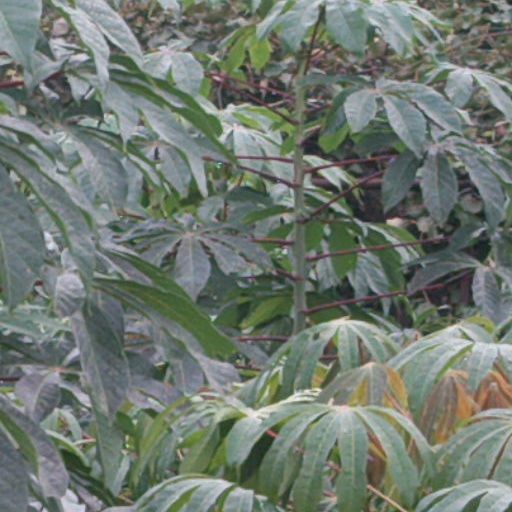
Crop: cassava